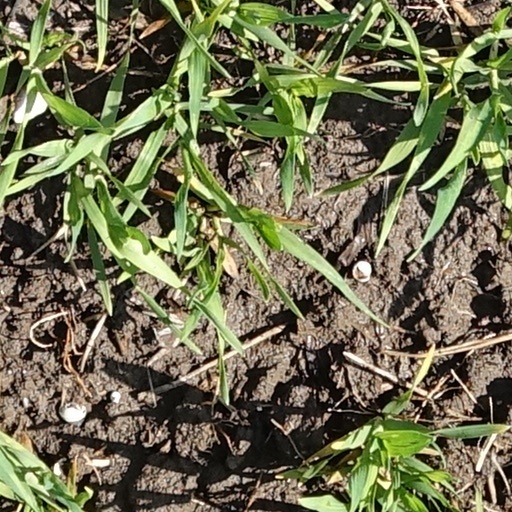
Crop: wheat